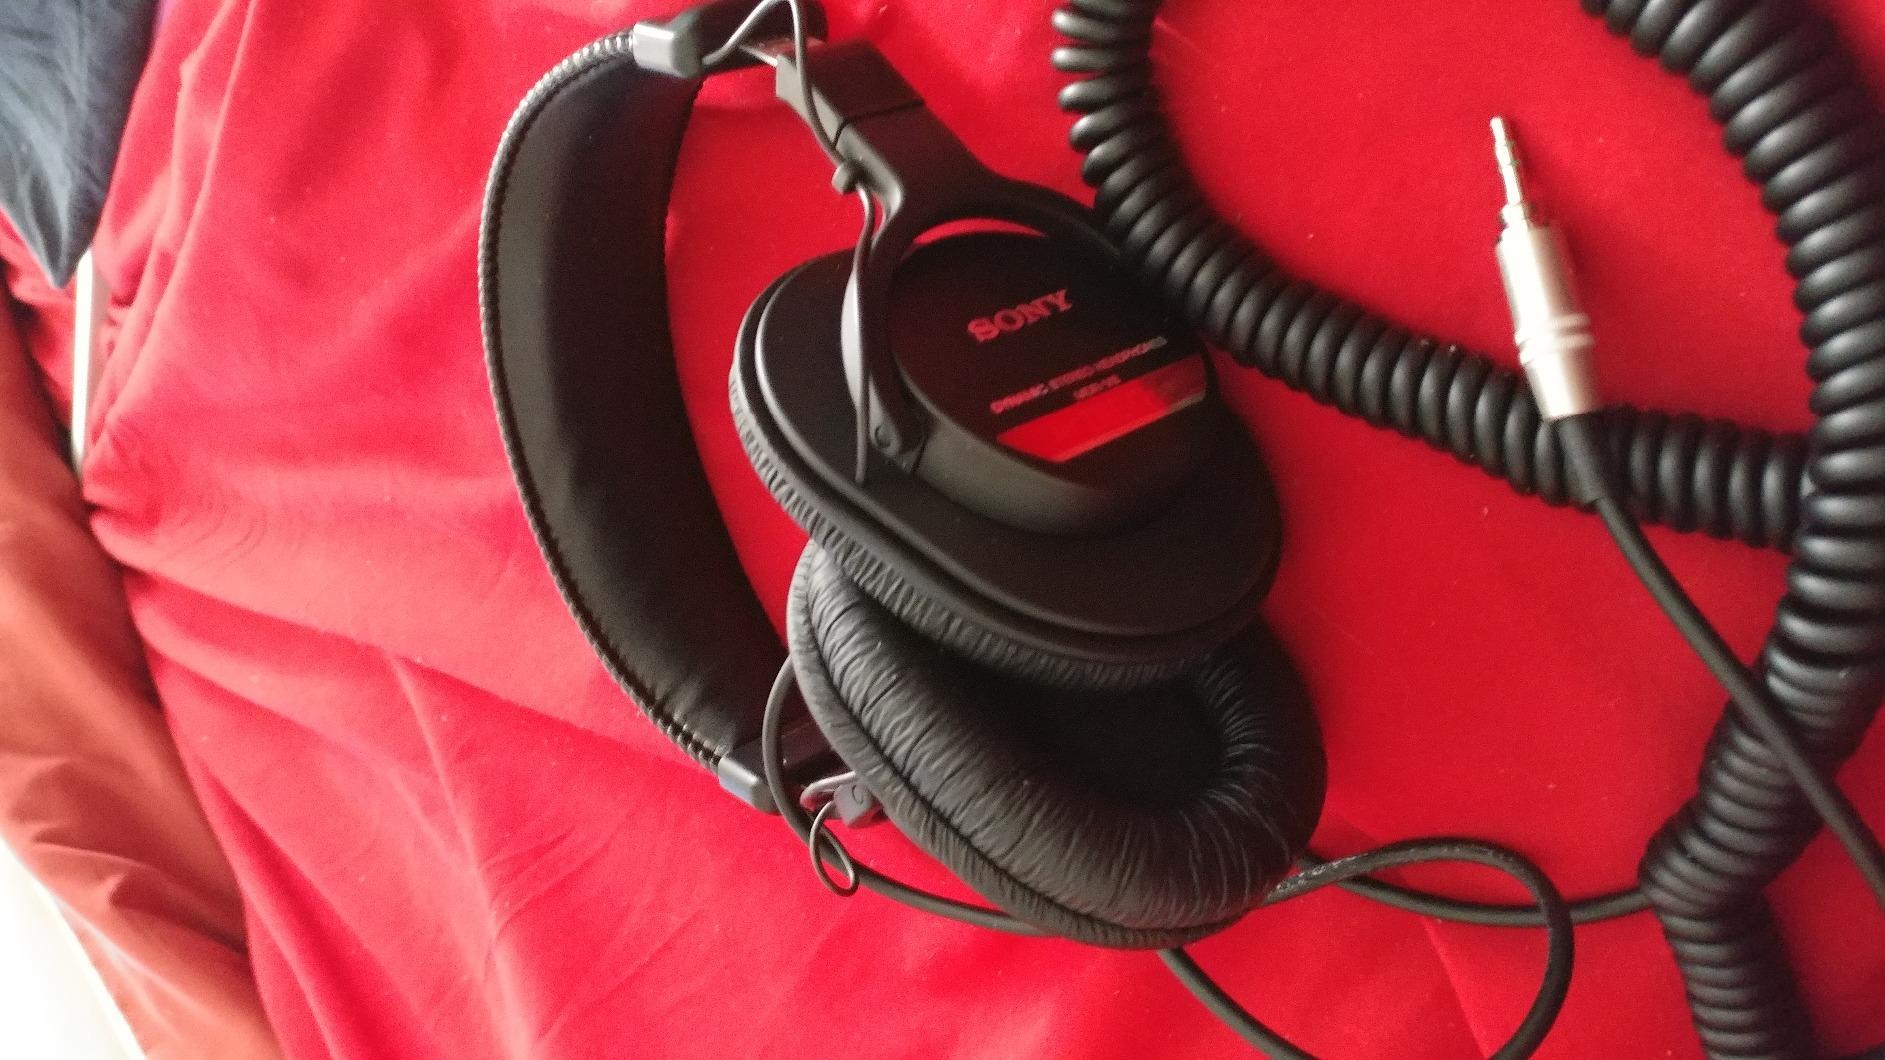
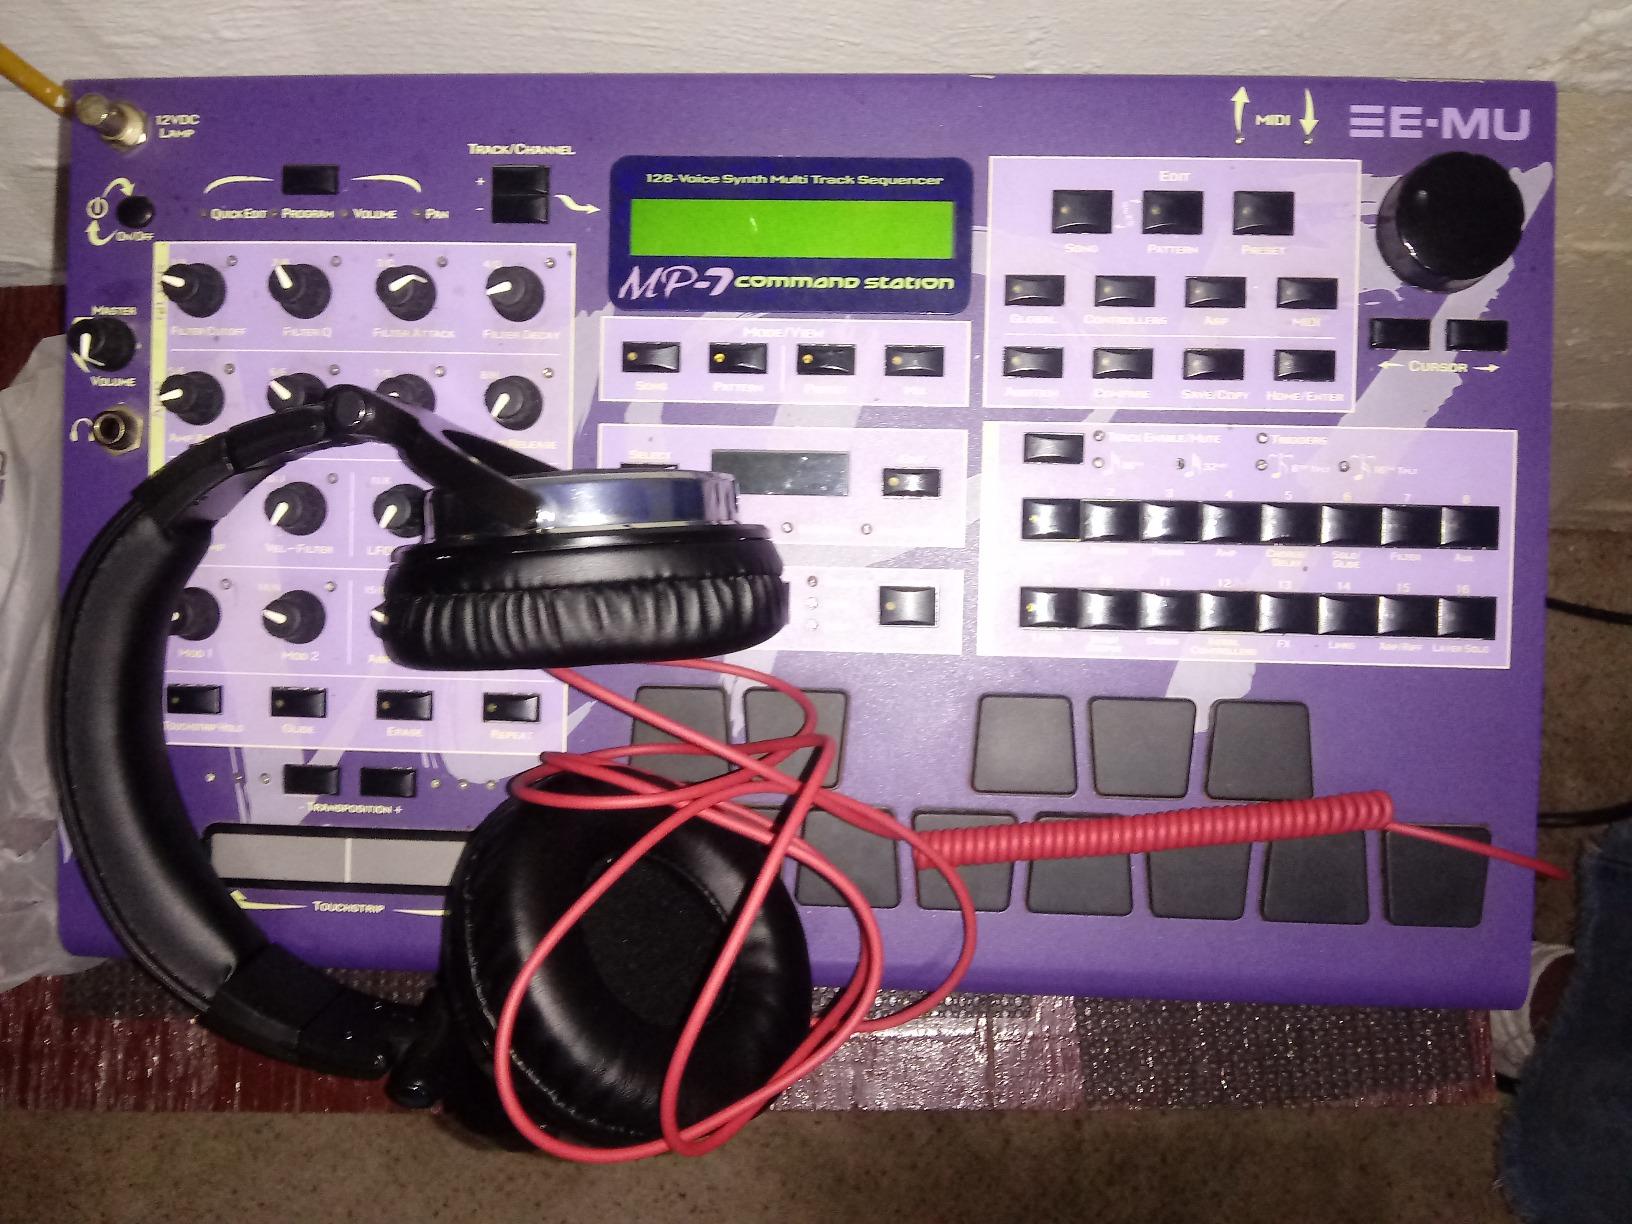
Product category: headphones
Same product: no